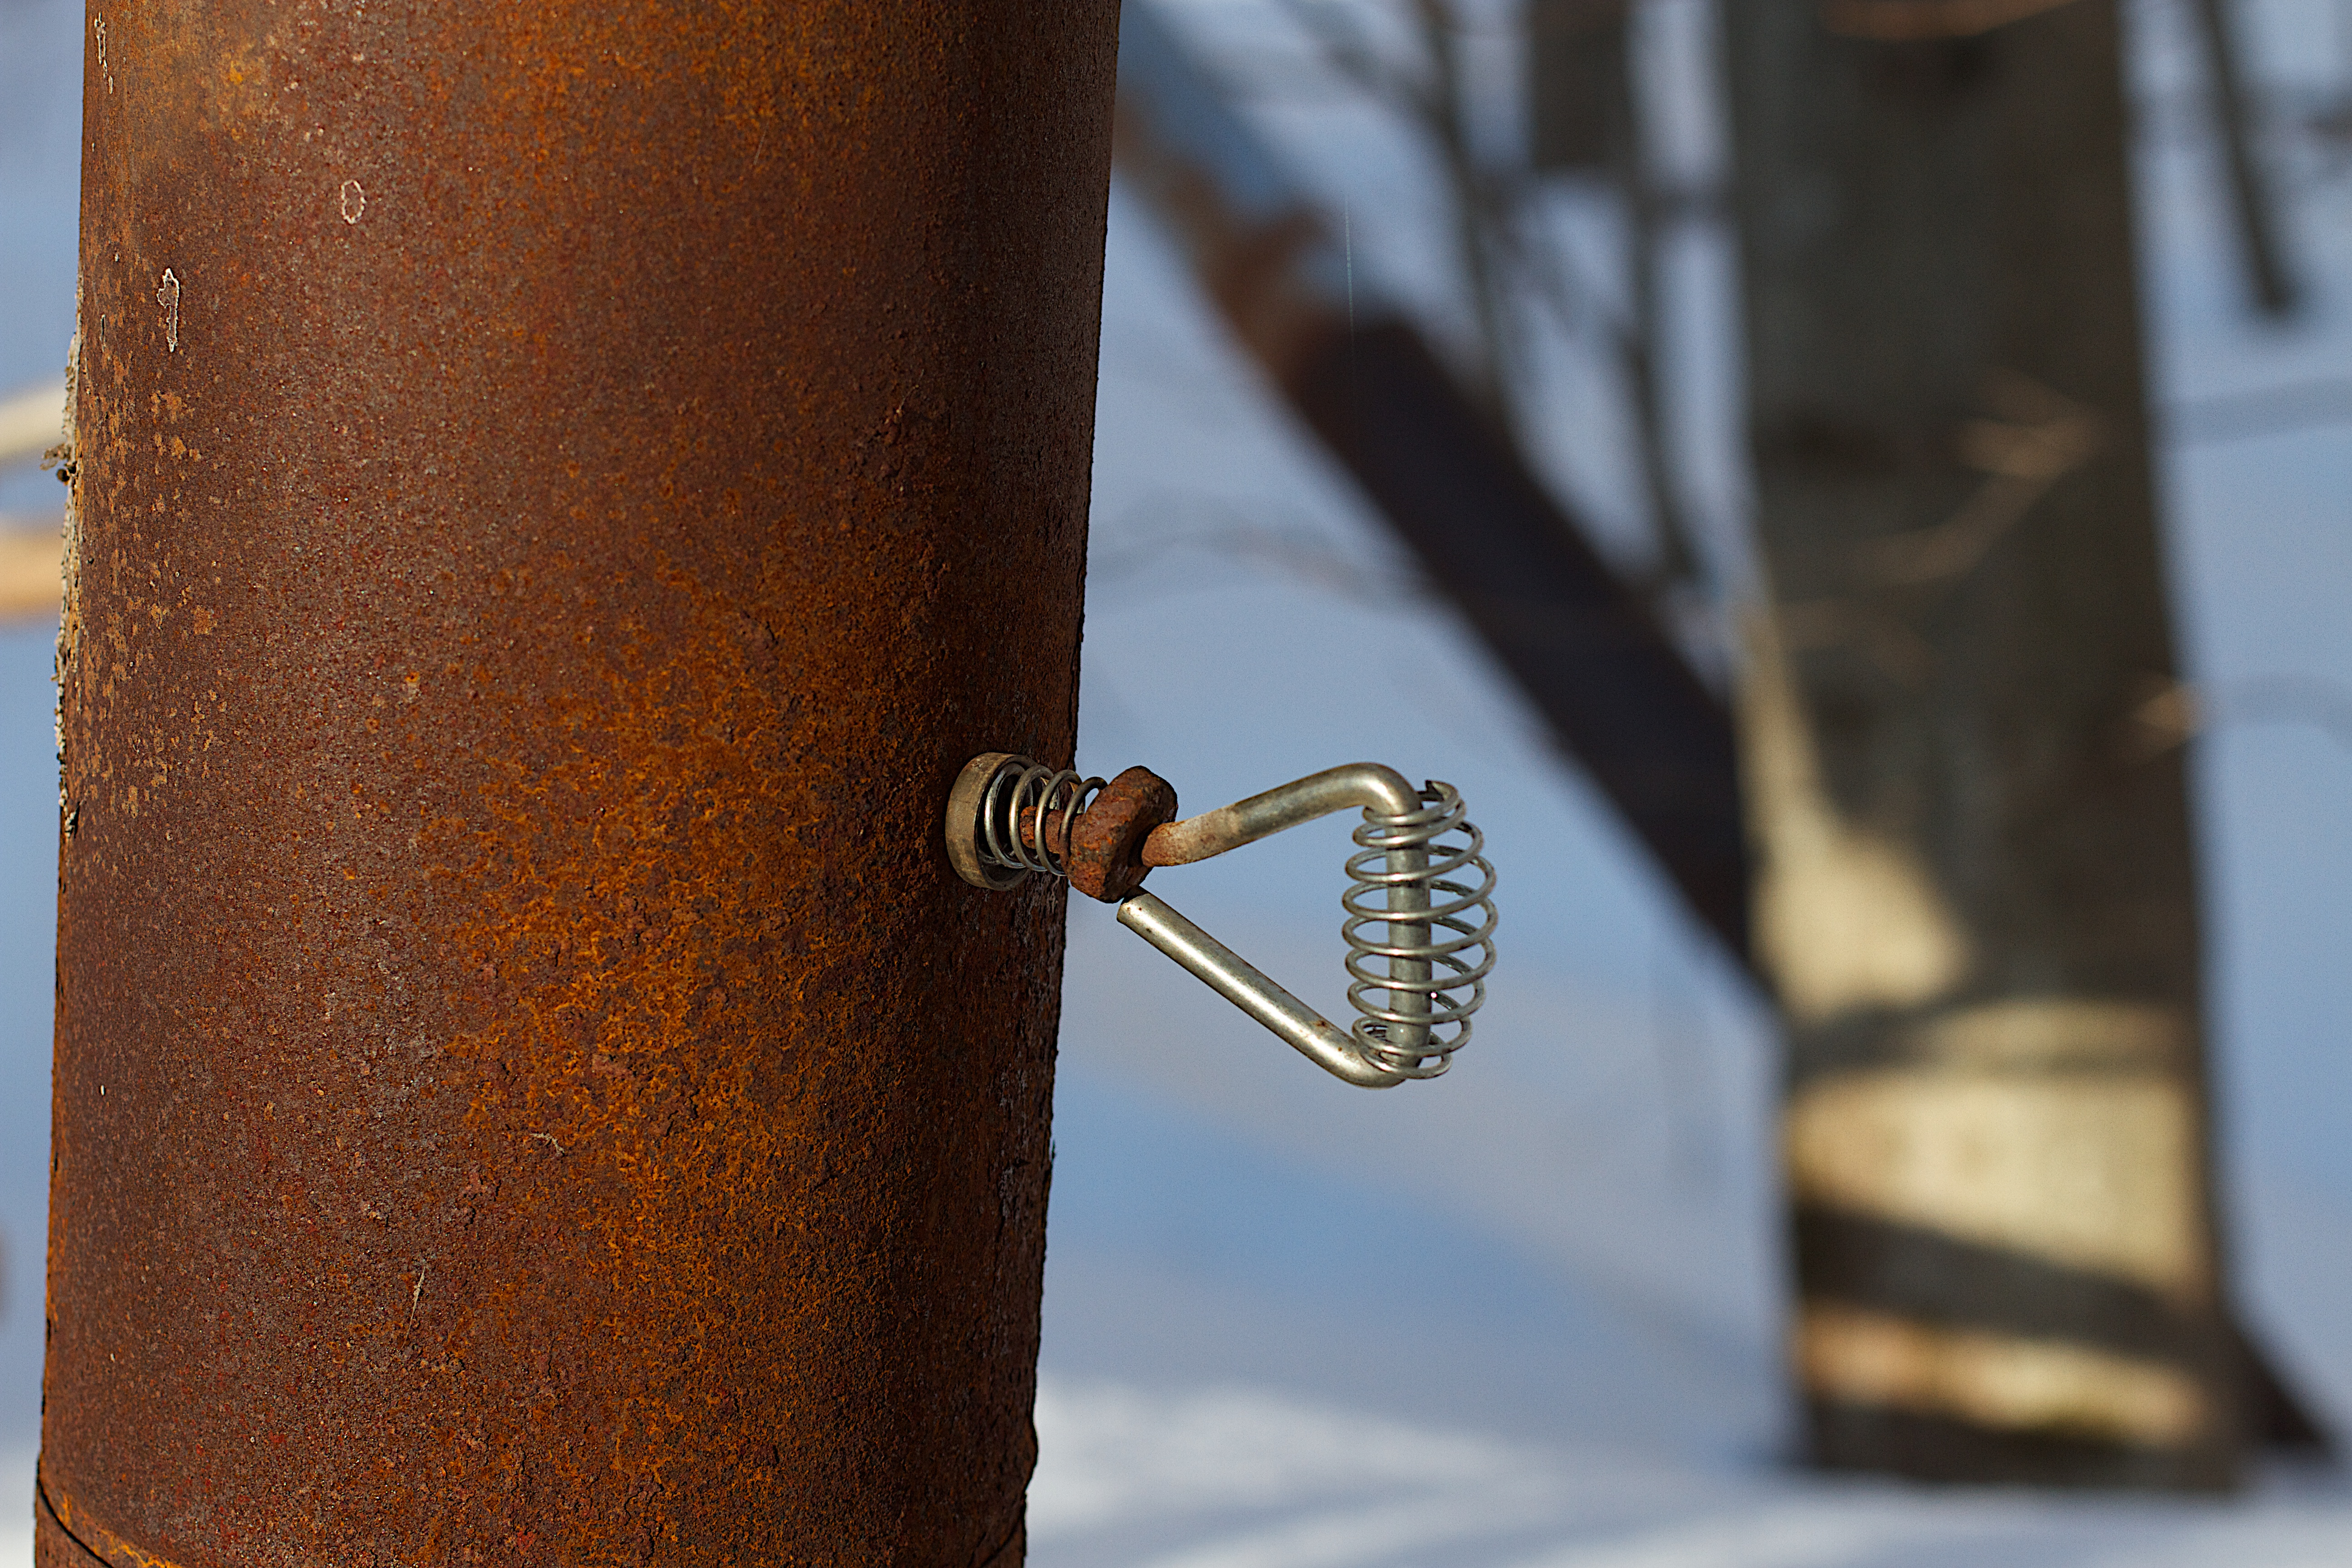
wood, spring, lighting, close up, man made object